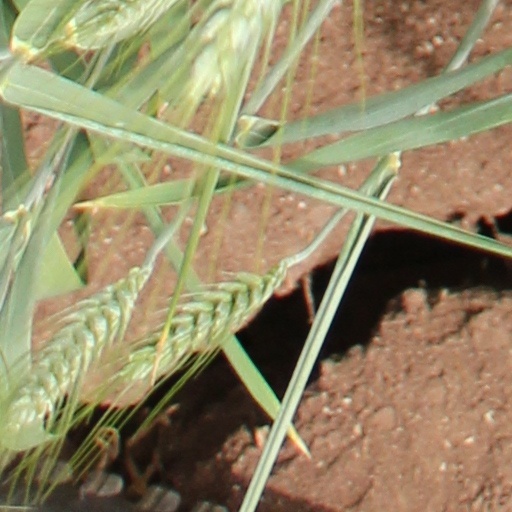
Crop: wheat